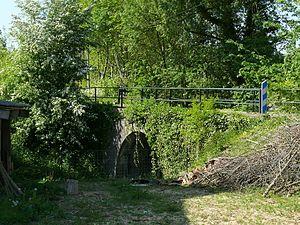
Pont sur le Bléquin à Lumbres
Le Bléquin est une rivière du département du Pas-de-Calais, dans la région des Hauts-de-France, et un affluent gauche du fleuve l'Aa qu'il rejoint à Lumbres.
La Compagnie générale de voies ferrées d'intérêt local est le nom pris, lors de l'assemblée générale des actionnaires du 22 juin 1919, par l'ancienne Compagnie du chemin de fer d'Anvin Calais, qui exploitait cette ligne de chemin de fer secondaire, dans le cadre de la réglementation des voies ferrées d'intérêt local.